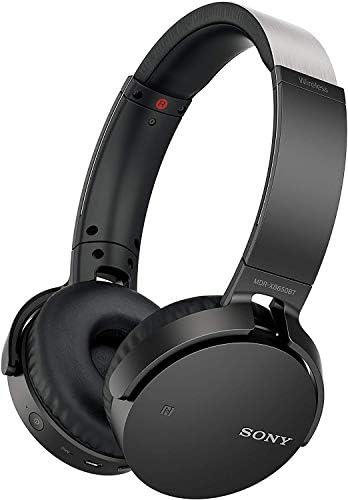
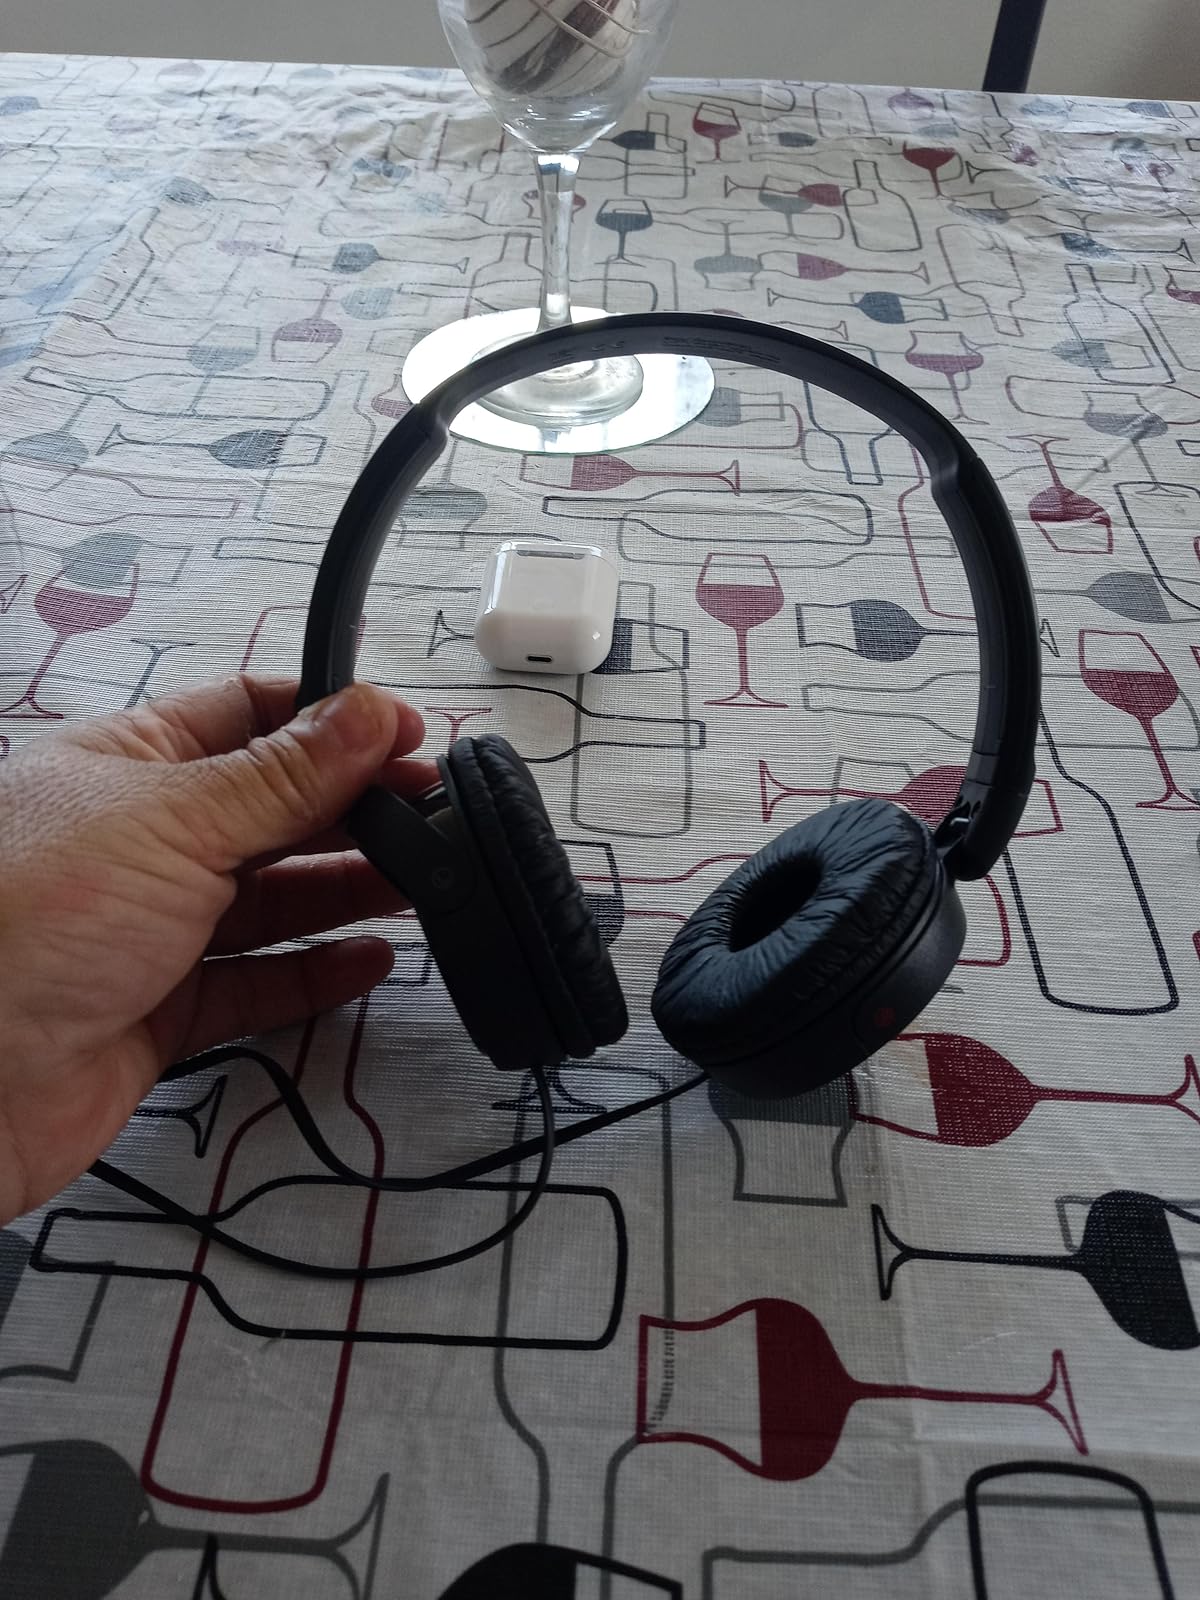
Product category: headphones
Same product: no